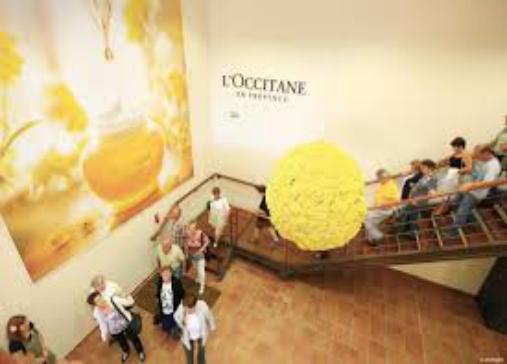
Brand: L'Occitane en Provence
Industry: Necessities